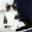
Label: cat